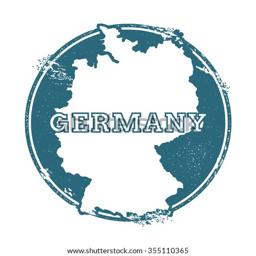
grunge rubber stamp with the name and map vector illustration .